Murder of Yaron and Efrat Ungar

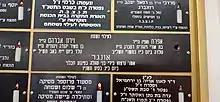
Memorial plague for Yaron and Efi Ungar in a synagogue in Sha'arei Tikva.

In March 2000, the Unger estate, filed a lawsuit against defendants Yasser Arafat, the PLO, and the Islamic group Hamas in Providence, Rhode Island because the estate held dual citizenship in America and Israel (Yaron was born in New York City) and the Israeli court appointed executor for the couple's estate, attorney David J. Strachman, was from Providence. The estate sought $250 million in the civil lawsuit for the June 9, 1996 drive-by shooting murders of Ungars near Bet Shemesh, Israel due to the defendants encouragement of terrorism in the region. Although his law practice did not include international terrorism civil law at the time, Strachman took the position of lead attorney in the United States and with Nitsana Darshan-Leitner, an Israeli attorney, human rights activist, and the founder of Shurat HaDin Israeli Law Center, providing legal support in Israel. In January 2004, the estate won a judgment against Hamas in the Providence federal court for the Ungar murders and ordered Hamas to pay the families of the Ungars $116 million. In July of that year, the estate obtained a default judgment against the PNA and the PLO in the same case. Six years later, in 2010, the appeals court overturned the ruling and sent the case back to U.S. District Court to allow the Palestine Liberation Organization and the Palestinian Authority to present their side. In February 2011, the Ungar estate obtained a confidential settlement and ended the case.